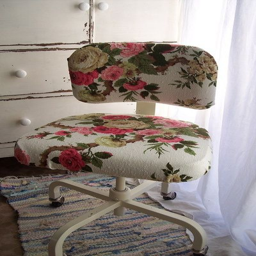
this is a great idea .